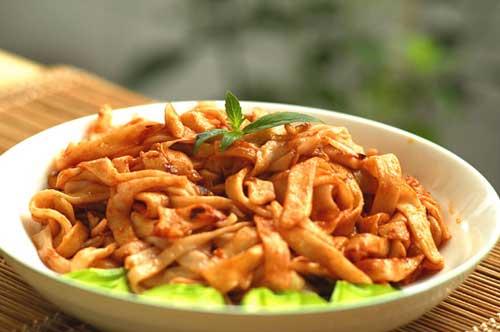
Label: trash